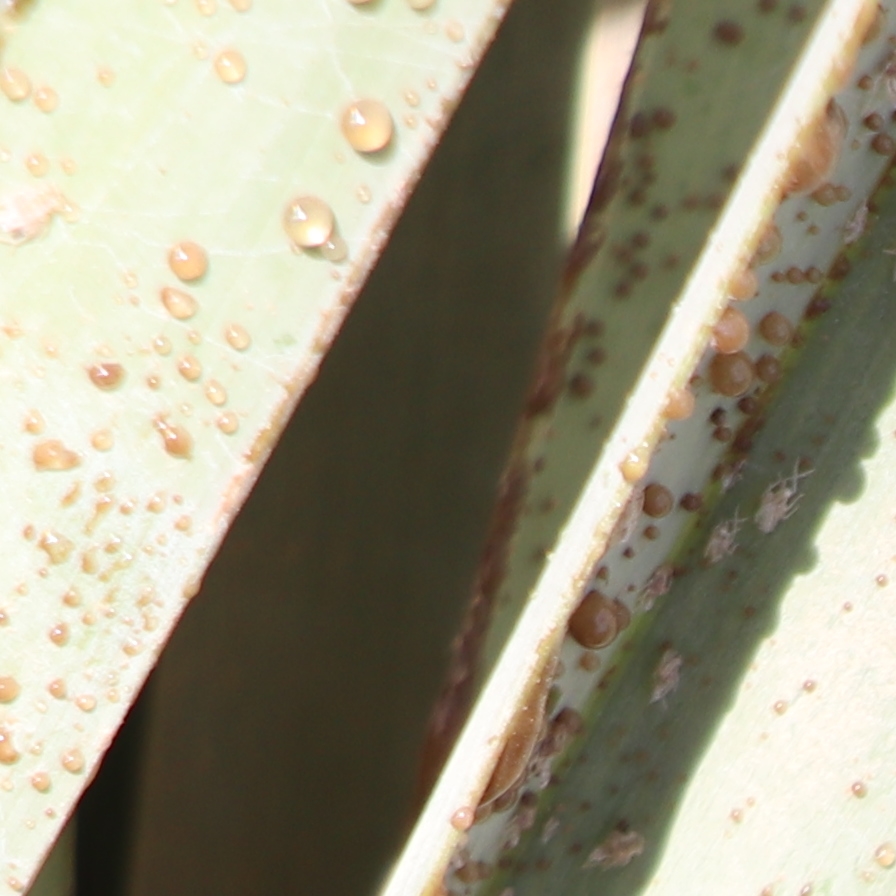
Label: Dubas